372nd Military Police Company (United States)

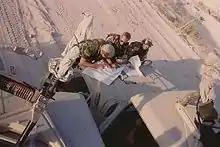
Three team leaders from the 372nd MP Company check their maps to coordinate patrol areas along convoy routes outside of Dammam, Saudi Arabia November 1990.

The 372nd Military Police Company was originally activated on 15 October 1942 in Florence, Arizona under the authority of the Ninth Service Command. The unit was given orders in mid-July 1943 to report to Camp Shanks, near Orangeburg, New York for shipment to Italy in support of the Naples-Foggia Campaign. The unit also supported the Fifth Army in the Rome-Arno Campaign that began on 22 January 1944 and ended 4 June 1944. The unit has participated in Operation Dragoon in France, Operation Nordwind. The unit was deactivated on 14 November 1945 and then reactivated in Baltimore, Maryland on 26 June 1947. The unit was then relocated to Cumberland, Maryland on South Centre Street. The unit was then deactivated on 15 June 1959. The unit was then redesignated Bravo Company of the 336th Military Police Battalion. In January 1964 members of the unit provided site security and acted as guides to the area for the B-52 which crashed in Garrett County. The Unit was then reactivated on 22 February 1972 once again as the 372nd Military Police Company as part of the First Army. The unit drilled at the VFW Hall in Lonaconing, Maryland. On 30 June 1973 the unit shifted its location to Cresaptown, Maryland, where it shared the reserve center with the 265th Ordnance Company. In the mid-1970s the unit recruited its first female military police officer. In 1985 a platoon size element was selected for duty in Operation Bright Star in Egypt and Jordan. In 1986 the entire company was selected to participate in Gallant Eagle in California. Then unit was then activated again on 25 September 1990 for Operation Desert Storm.